Ankyrin

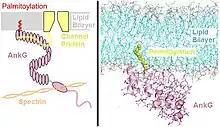
Left Palmitoylation (red) anchors Ankyrin G to the plasma membrane. Right Close up. Palmitoyl residue in yellow.

Subsequently, ankyrinB proteins (products of the ANK2 gene) were identified in brain and muscle. AnkyrinB and AnkyrinG proteins are required for the polarized distribution of many membrane proteins including the Na/K ATPase, the voltage gated Na channel and the Na/Ca exchanger.